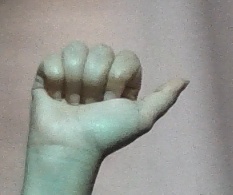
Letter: dhad